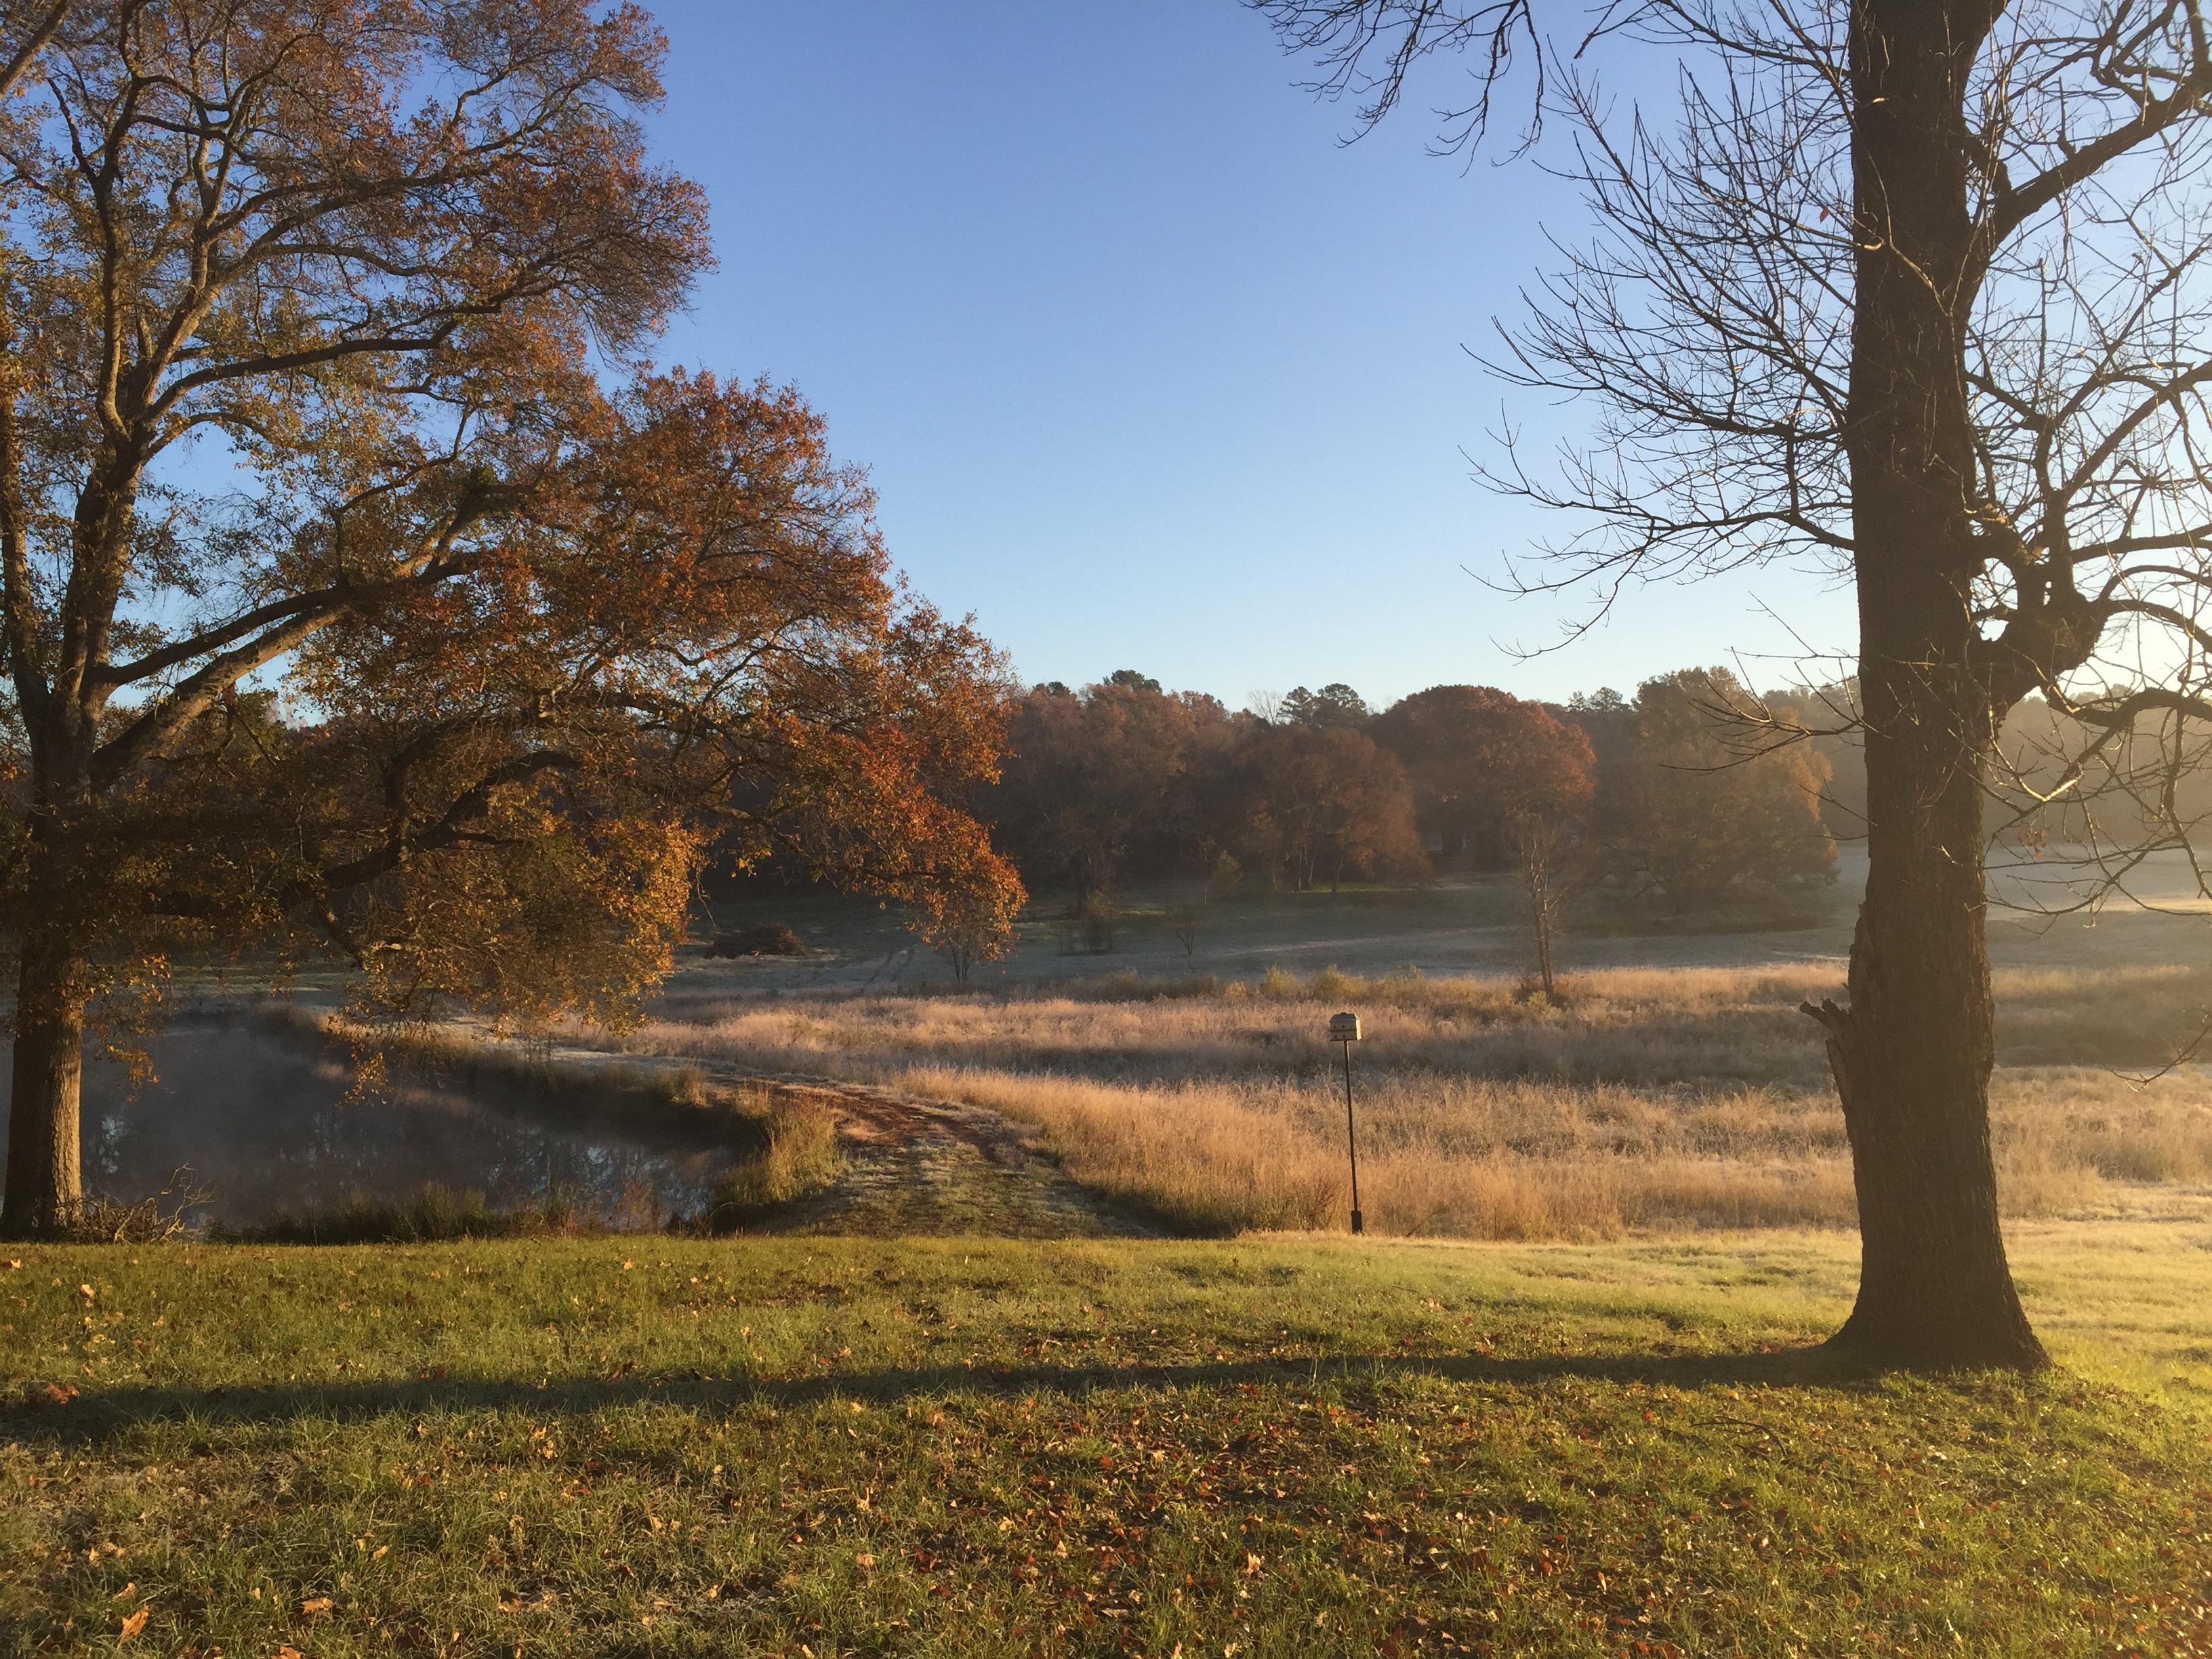
landscape, tree, nature, forest, grass, wilderness, winter, plant, sky, sun, sunrise, meadow, sunlight, morning, leaf, hill, lake, land, country, environment, evening, autumn, season, cloudscape, woodland, rural area, natural environment, atmospheric phenomenon, woody plant